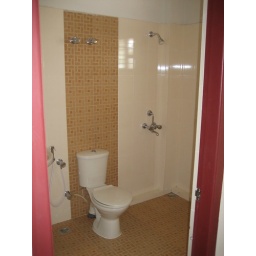
Fairly big bathroom in the master bedroom. Good ventilation with a fairly sized window to add.